Jeff MacSwan

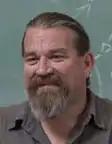
MacSwan (2008)

Jeff MacSwan is an American linguist and educational researcher, working in the United States. He is currently Professor of Applied Linguistics and Language Education in the Division of Language, Literacy, and Social Inquiry in the Department of Teaching and Learning, Policy and Leadership at the University of Maryland. He is also Professor in the Neuroscience and Cognitive Science Program there, and Affiliate Professor in the University of Maryland Linguistics Department and Center for the Advanced Study of Language. He is a Fellow of the American Educational Research Association (AERA) and of the National Education Policy Center (NEPC).